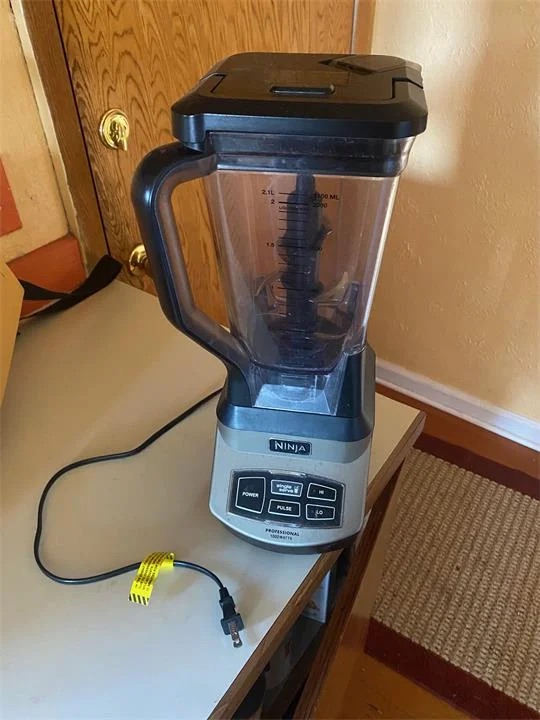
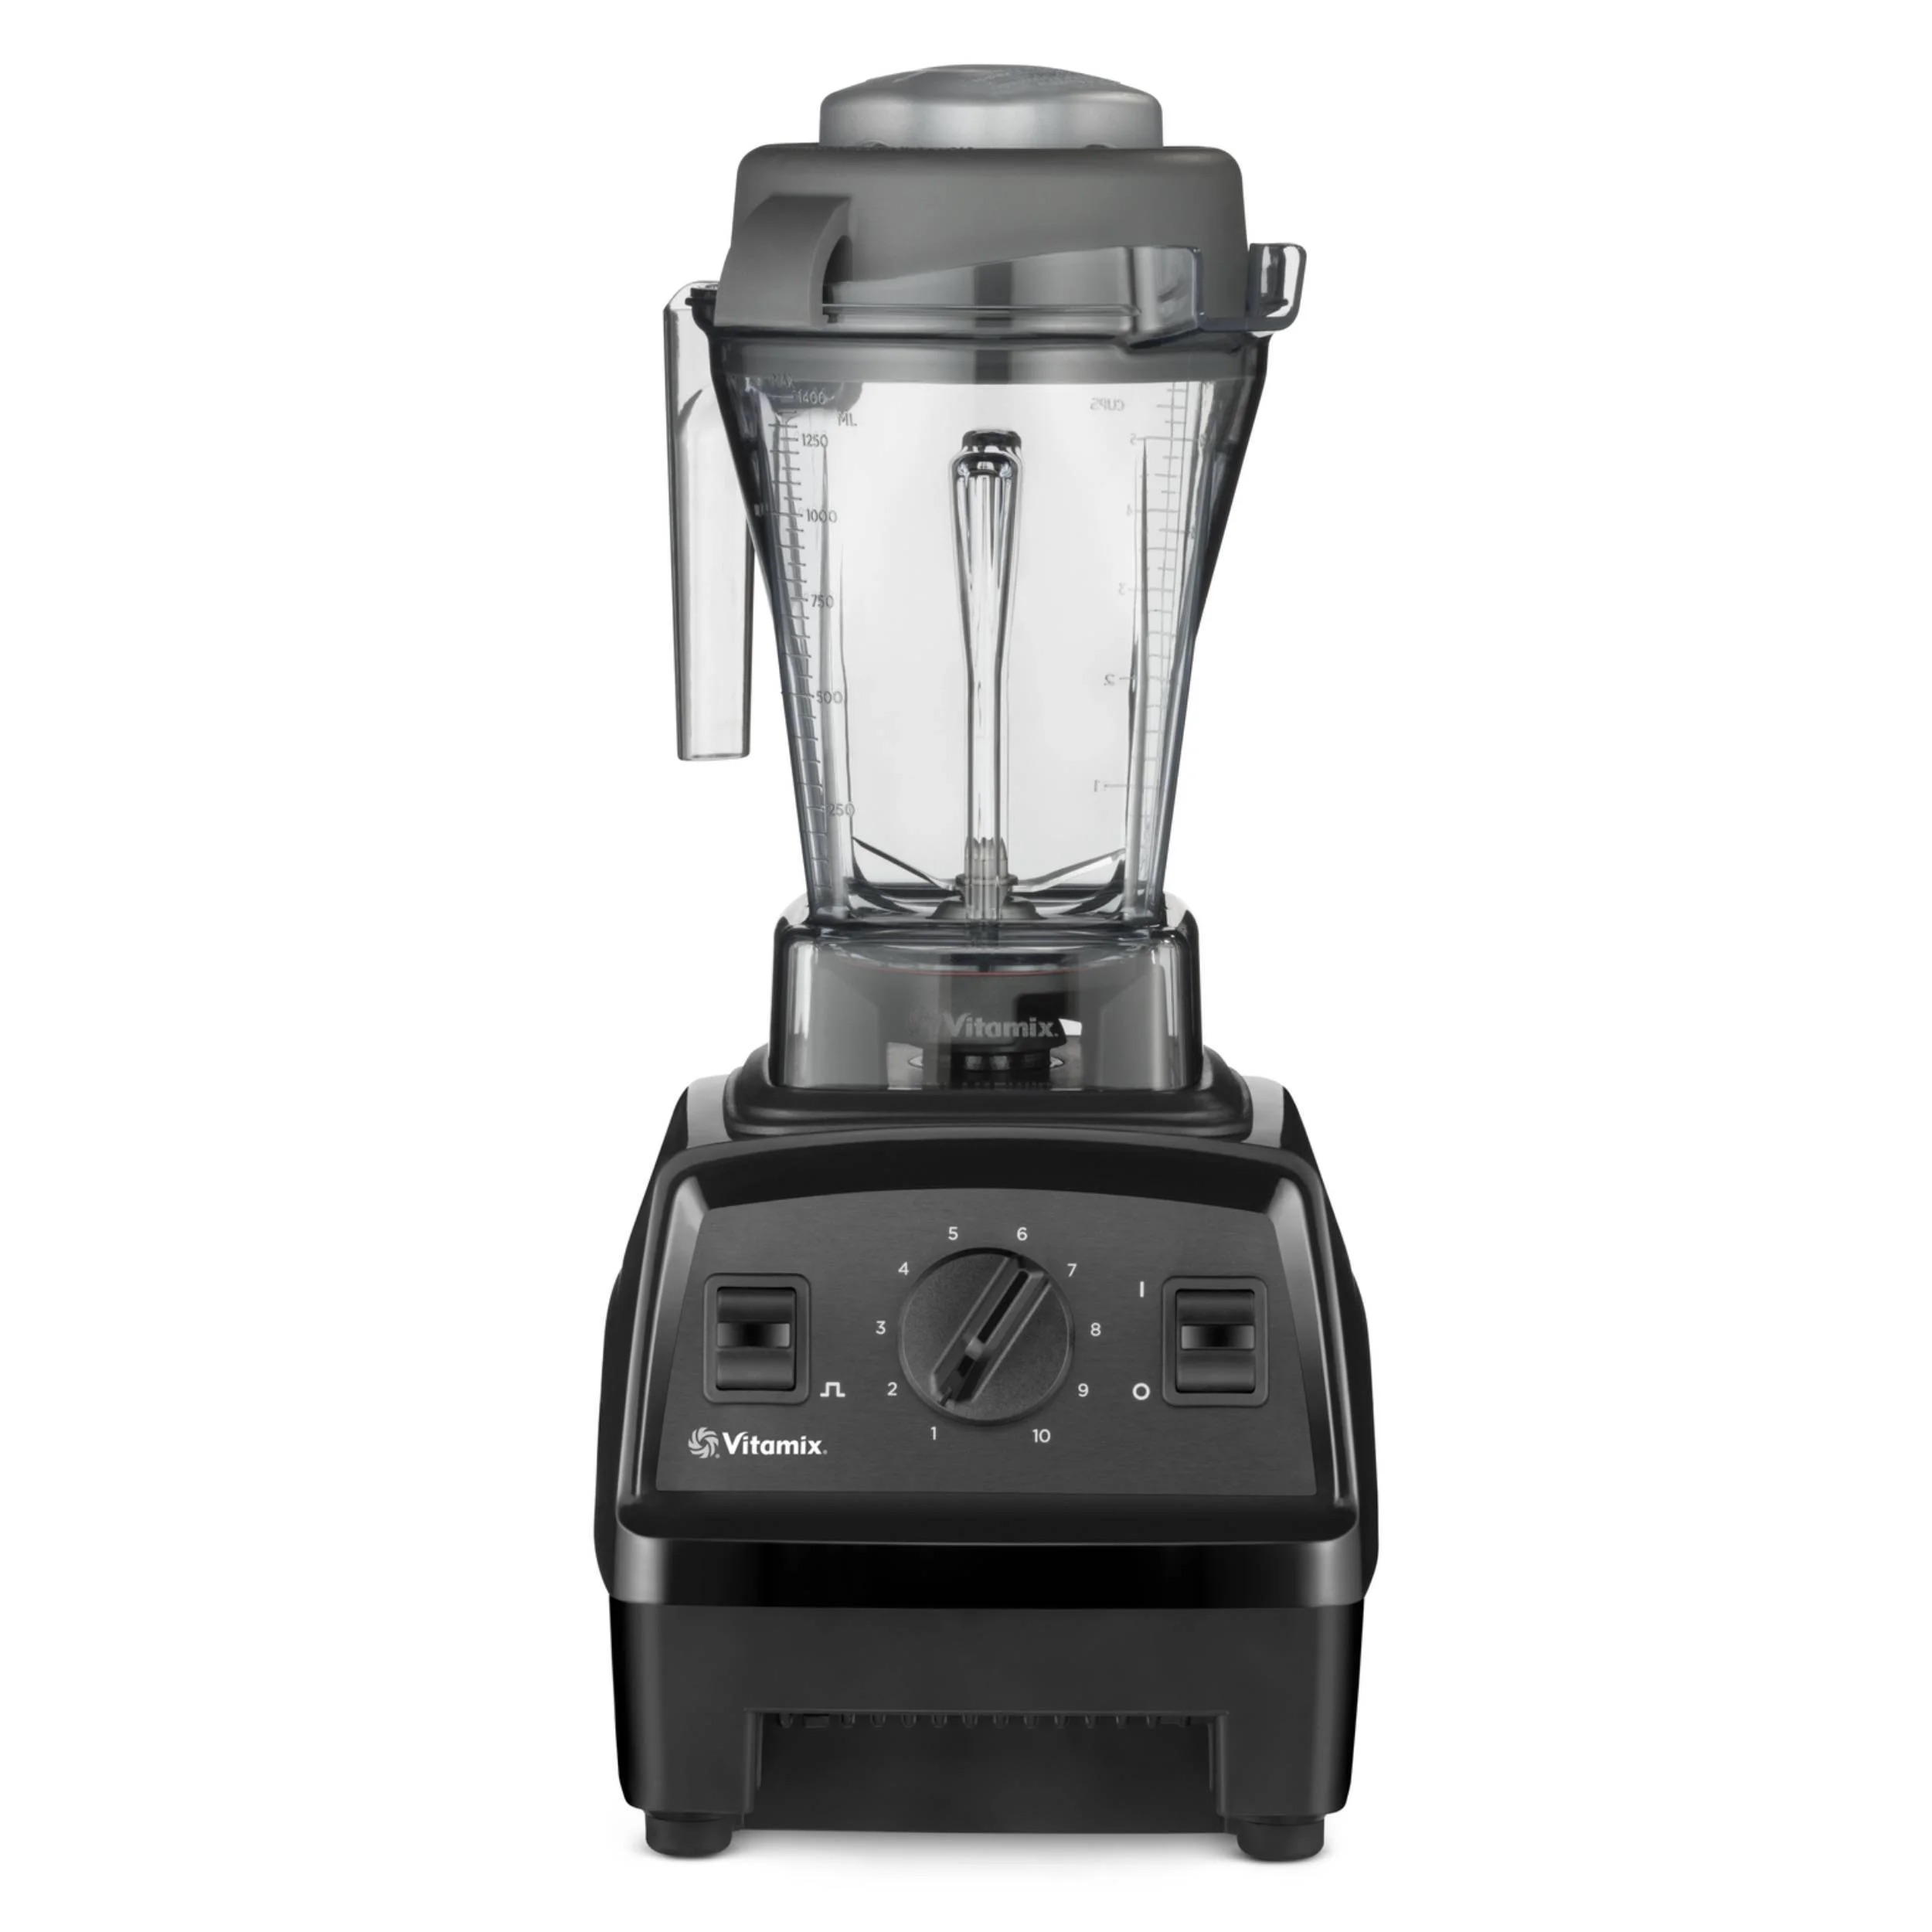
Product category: items_blender
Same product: no